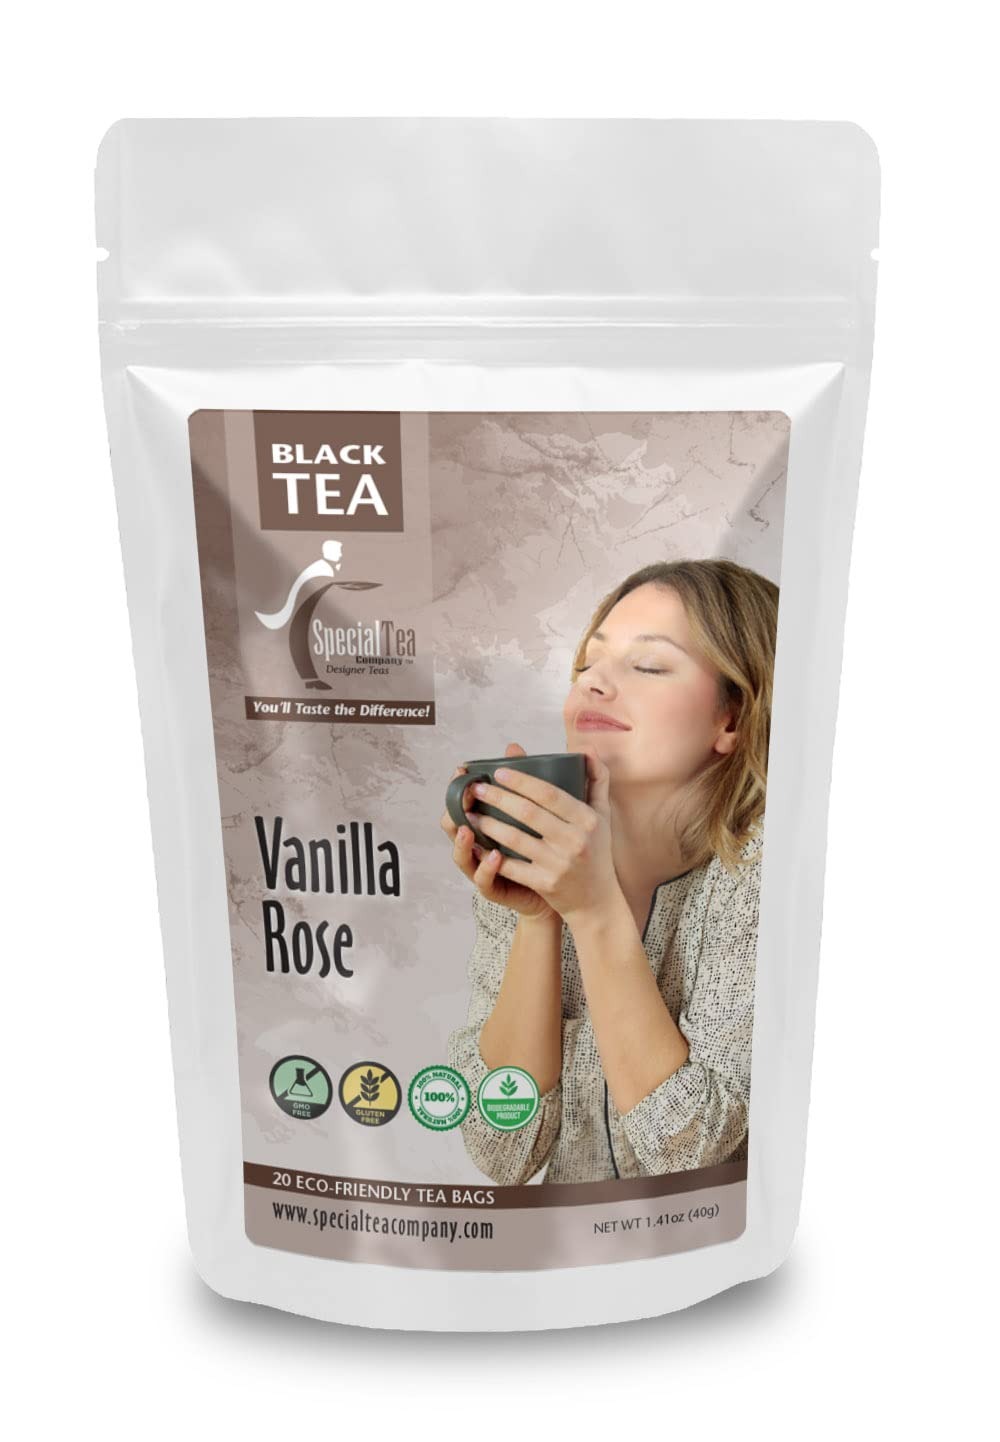
Item Name: Special Tea Black Vanilla Rose Black Tea, 20 Count
Bullet Point 1: Biodegradable tea bag paper.
Bullet Point 2: Premium gourmet grade leaf tea.
Bullet Point 3: Premium tea leaves have all their essential oils intact, so the flavor, quality and health benefits are maintained.
Bullet Point 4: Individually hand packed in the USA.
Bullet Point 5: Packed in a resealable foil pouch to retain freshness.
Value: 20.0
Unit: count

Price: 14.96